Australian Army during World War II

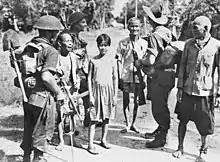
Australian soldiers and local civilians on Labuan Island. The soldier on the left is armed with an Australian-designed Owen gun.

The 5th Division replaced the US 40th Infantry Division on New Britain during October and November 1944 and continued the New Britain campaign with the goals of protecting Allied bases and confining the large Japanese force on the island to the area around Rabaul. In late November the 5th Division established bases closer to the Japanese perimeter and began aggressive patrols supported by the Allied Intelligence Bureau. The division conducted amphibious landings at Open Bay and Wide Bay at the base of the Gazelle Peninsula in early 1945 and defeated the small Japanese garrisons in these areas. By April the Japanese had been confined to their fortified positions in the Gazelle Peninsula by the Australian force's aggressive patrolling. The 5th Division suffered 53 fatalities and 140 wounded during this campaign. After the war it was found that the Japanese force was 93,000 strong, which was much higher than the 38,000 which Allied intelligence had estimated remained on New Britain.